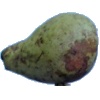
Label: pear_stone